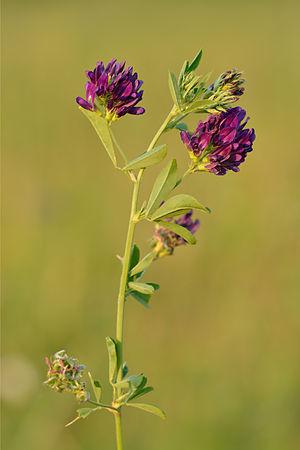
La luzerne cultivée, « reine des plantes fourragères », parfois appelée « grand trèfle » ou « foin de Bourgogne », est une espèce de plantes dicotylédones de la famille des Fabaceae, sous-famille des Faboideae, originaire des régions tempérées du Proche-Orient et de l'Asie centrale.